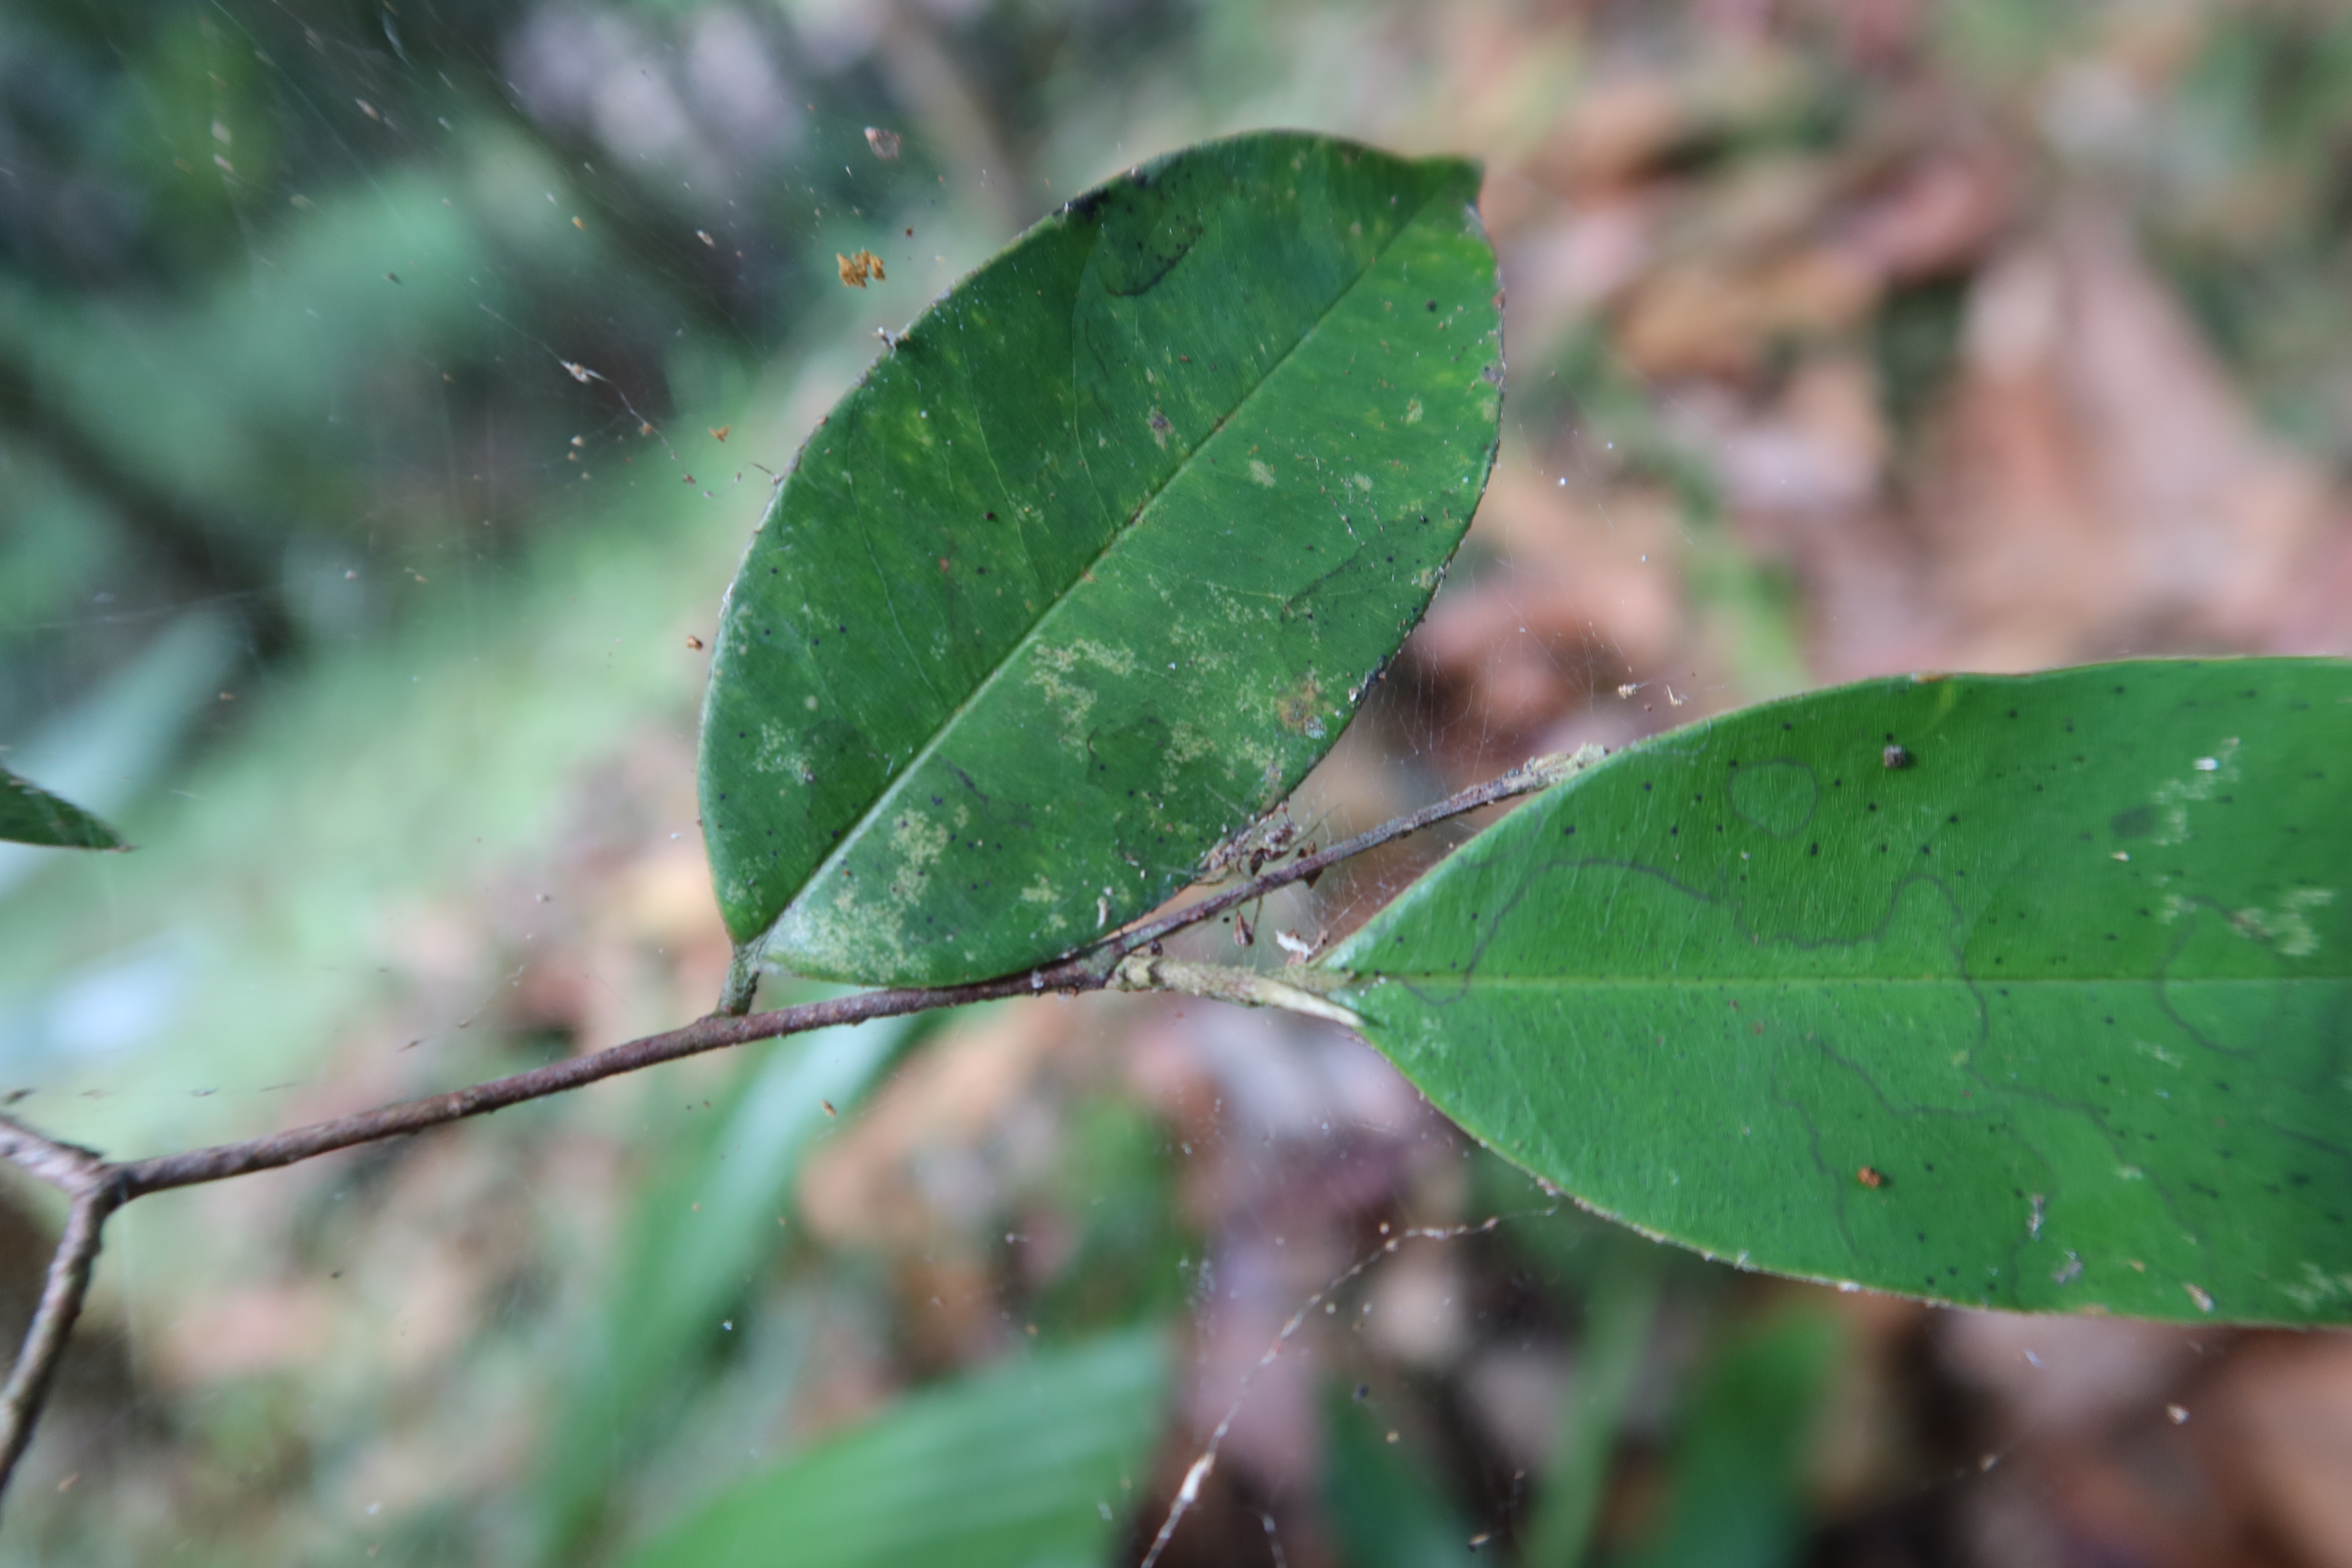
Label: Spiders